Tel Arad

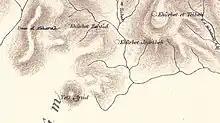
Tell Arad in the PEF Survey of Western Palestine, 1880

Tel Arad was excavated during 18 seasons, first between 1962 and 1967, with further excavations lasting until 1984, the lower area by Ruth Amiran and the mound by Yohanan Aharoni.